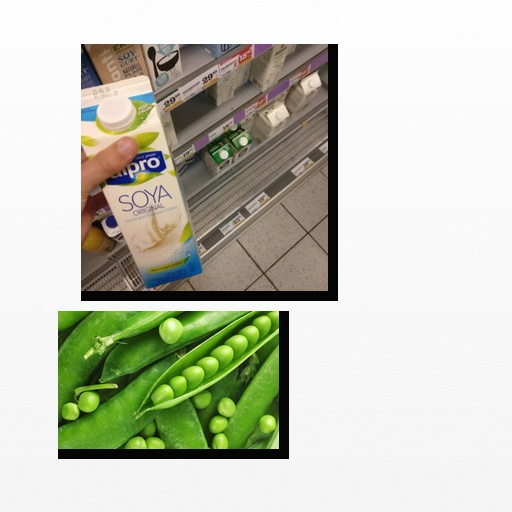
Food items: peas, soy_milk